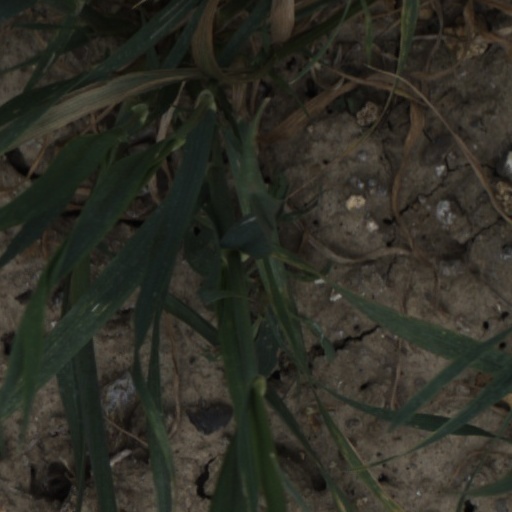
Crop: wheat